Wet walnuts

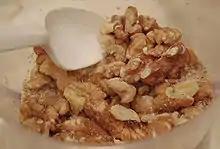
Shelled walnuts

Wet walnuts or just walnut topping is a dessert topping made from walnuts and maple syrup. Sometimes simple syrup, corn syrup, sugar or brown rice syrup is used instead of (or in combination with) the maple syrup. Wet walnut topping is similar in some respects to pralines, except that the walnuts are always served in syrup, rather than as individual pieces. Some commercial preparations of premade wet walnuts exist.